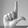
ASL letter: L